Donald P. Bellisario

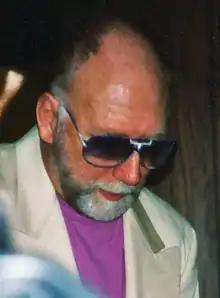
Bellisario at Leap Con in 1993

Donald Paul Bellisario (born August 8, 1935) is an American television producer and screenwriter who created and wrote episodes for the TV series "Magnum, P.I." (1980–1988), "Tales of the Gold Monkey" (1982–1983), "Airwolf" (1984–1987), "Quantum Leap" (1989–1993), "JAG" (1995–2005), and "NCIS" (2003–present).